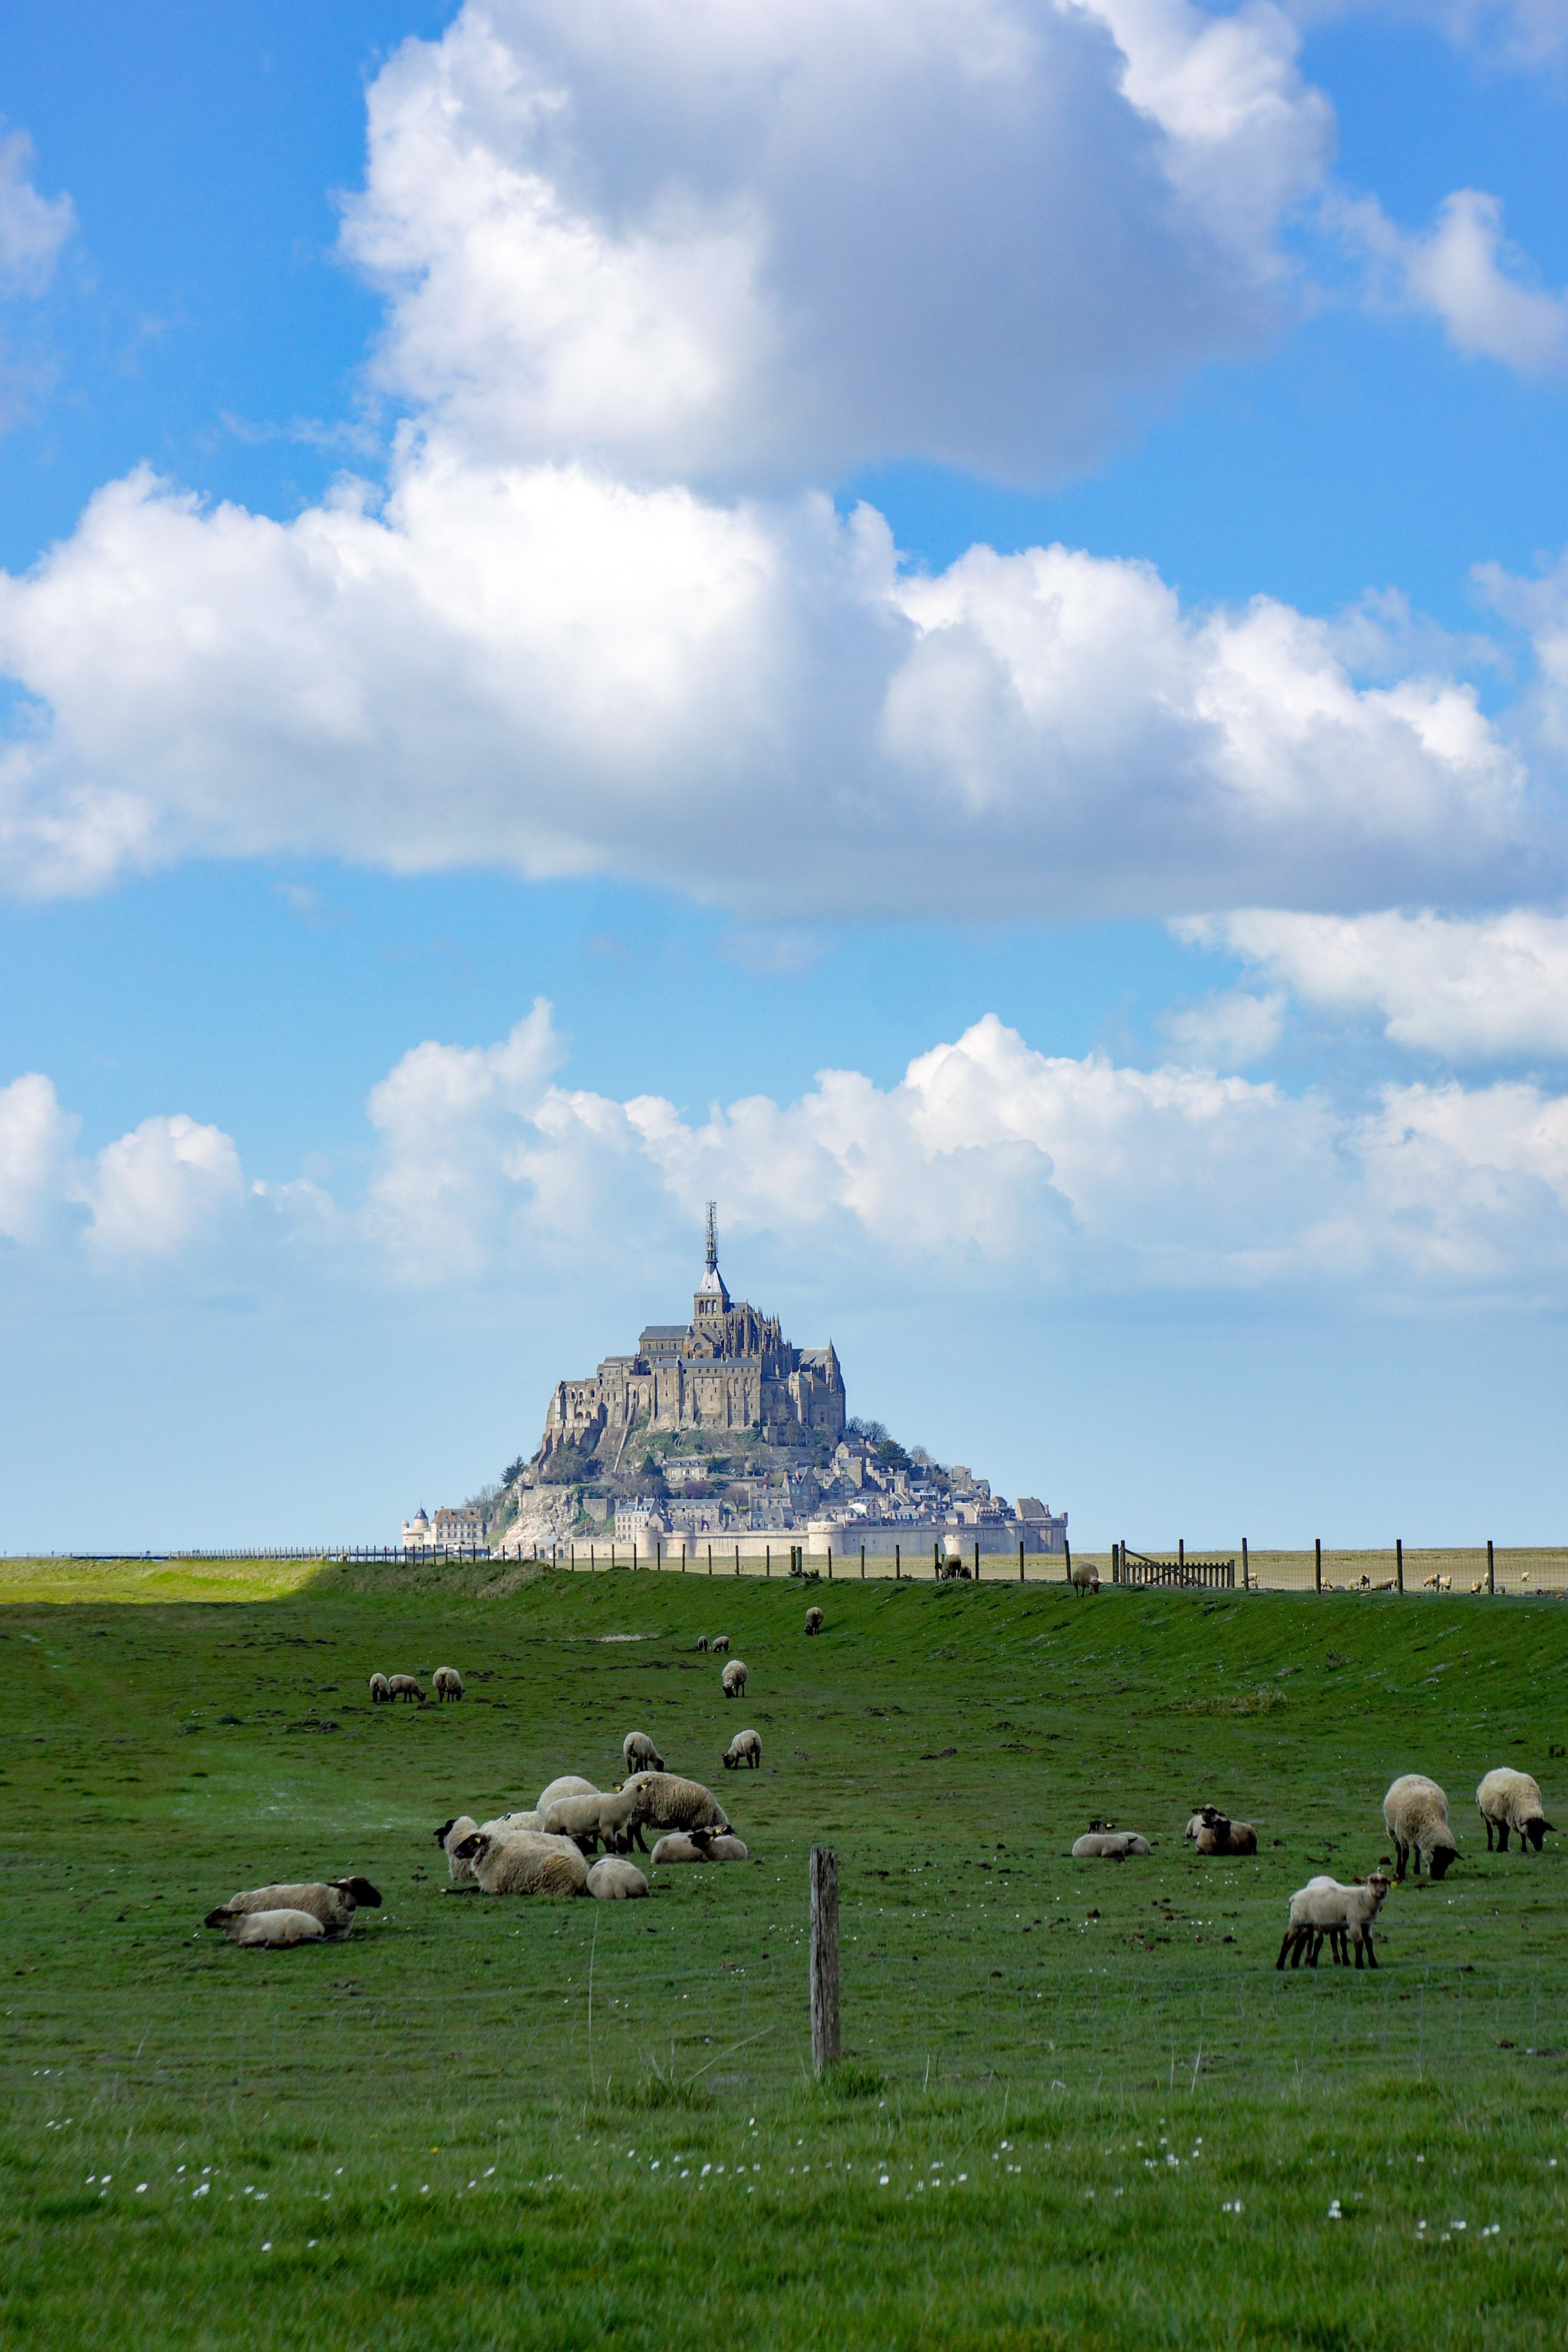
landscape, sea, tree, nature, grass, horizon, mountain, cloud, sky, field, farm, meadow, prairie, hill, pasture, sheep, island, agriculture, plain, handle, blue sky, rocky island, catholic, stones, grassland, plateau, normandy, habitat, ecosystem, steppe, rural area, the unesco world heritage, old building stones, mont saint michel, salt meadows, cults, mont saint michel archangel, natural environment, geographical feature